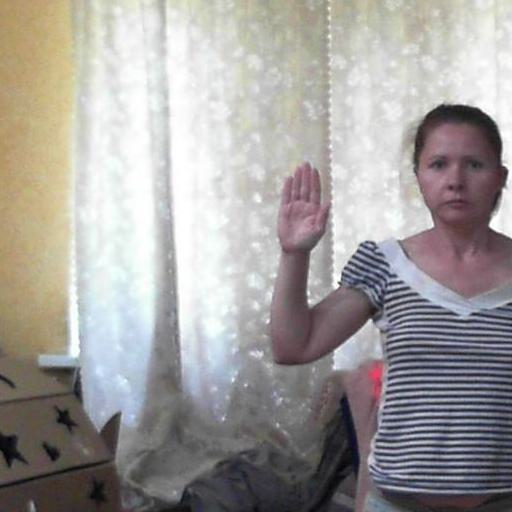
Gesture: stop